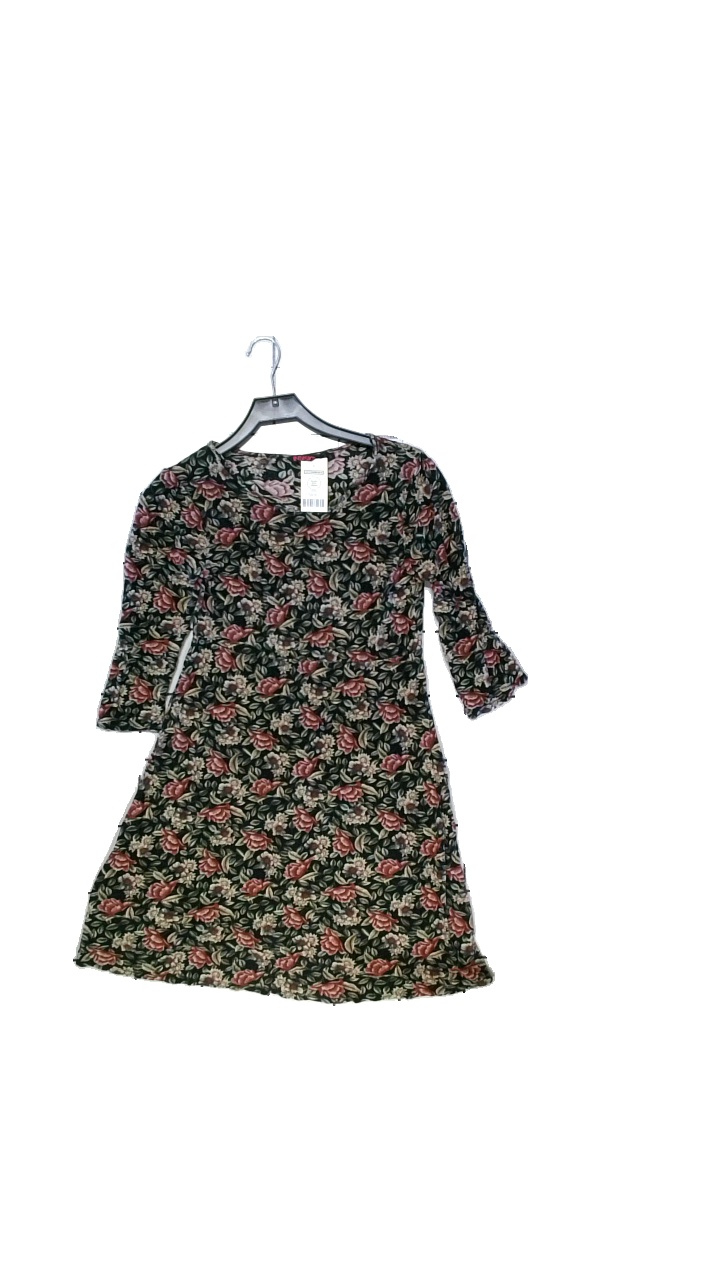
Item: Dress (Ladies)
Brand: Indiska
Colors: Multicolor
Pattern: Floral print
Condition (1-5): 5
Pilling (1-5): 5
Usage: Reuse
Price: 50-100